Śmigus-dyngus

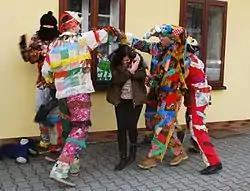
"Dyngus" in Wilamowice, southern Poland, where the men wander around the town in colourful handmade costumes in search of a woman to soak

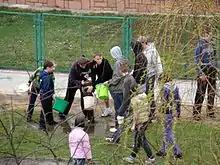
Śmigus-dyngus in Sanok, 2010

The festival is traditionally celebrated by boys throwing water over girls they like. Sometimes they also strike them with pussy willows. Deborah Anders Silverman writes that "The Easter whipping custom still exists in Central Europe; Laszlo Lukacs cites variants in Poland, Hungary, and Germany. Whipping and other Dyngus Day customs are seldom observed in the older Polish communities of the United States, some of which date from the 1880s. Water splashing, however, is still done as a joke in southern Ontario, where a more recent group of Polish immigrants has settled." Boys would sneak into girls' homes at daybreak on Easter Monday and throw containers of water over them while they were still in bed.